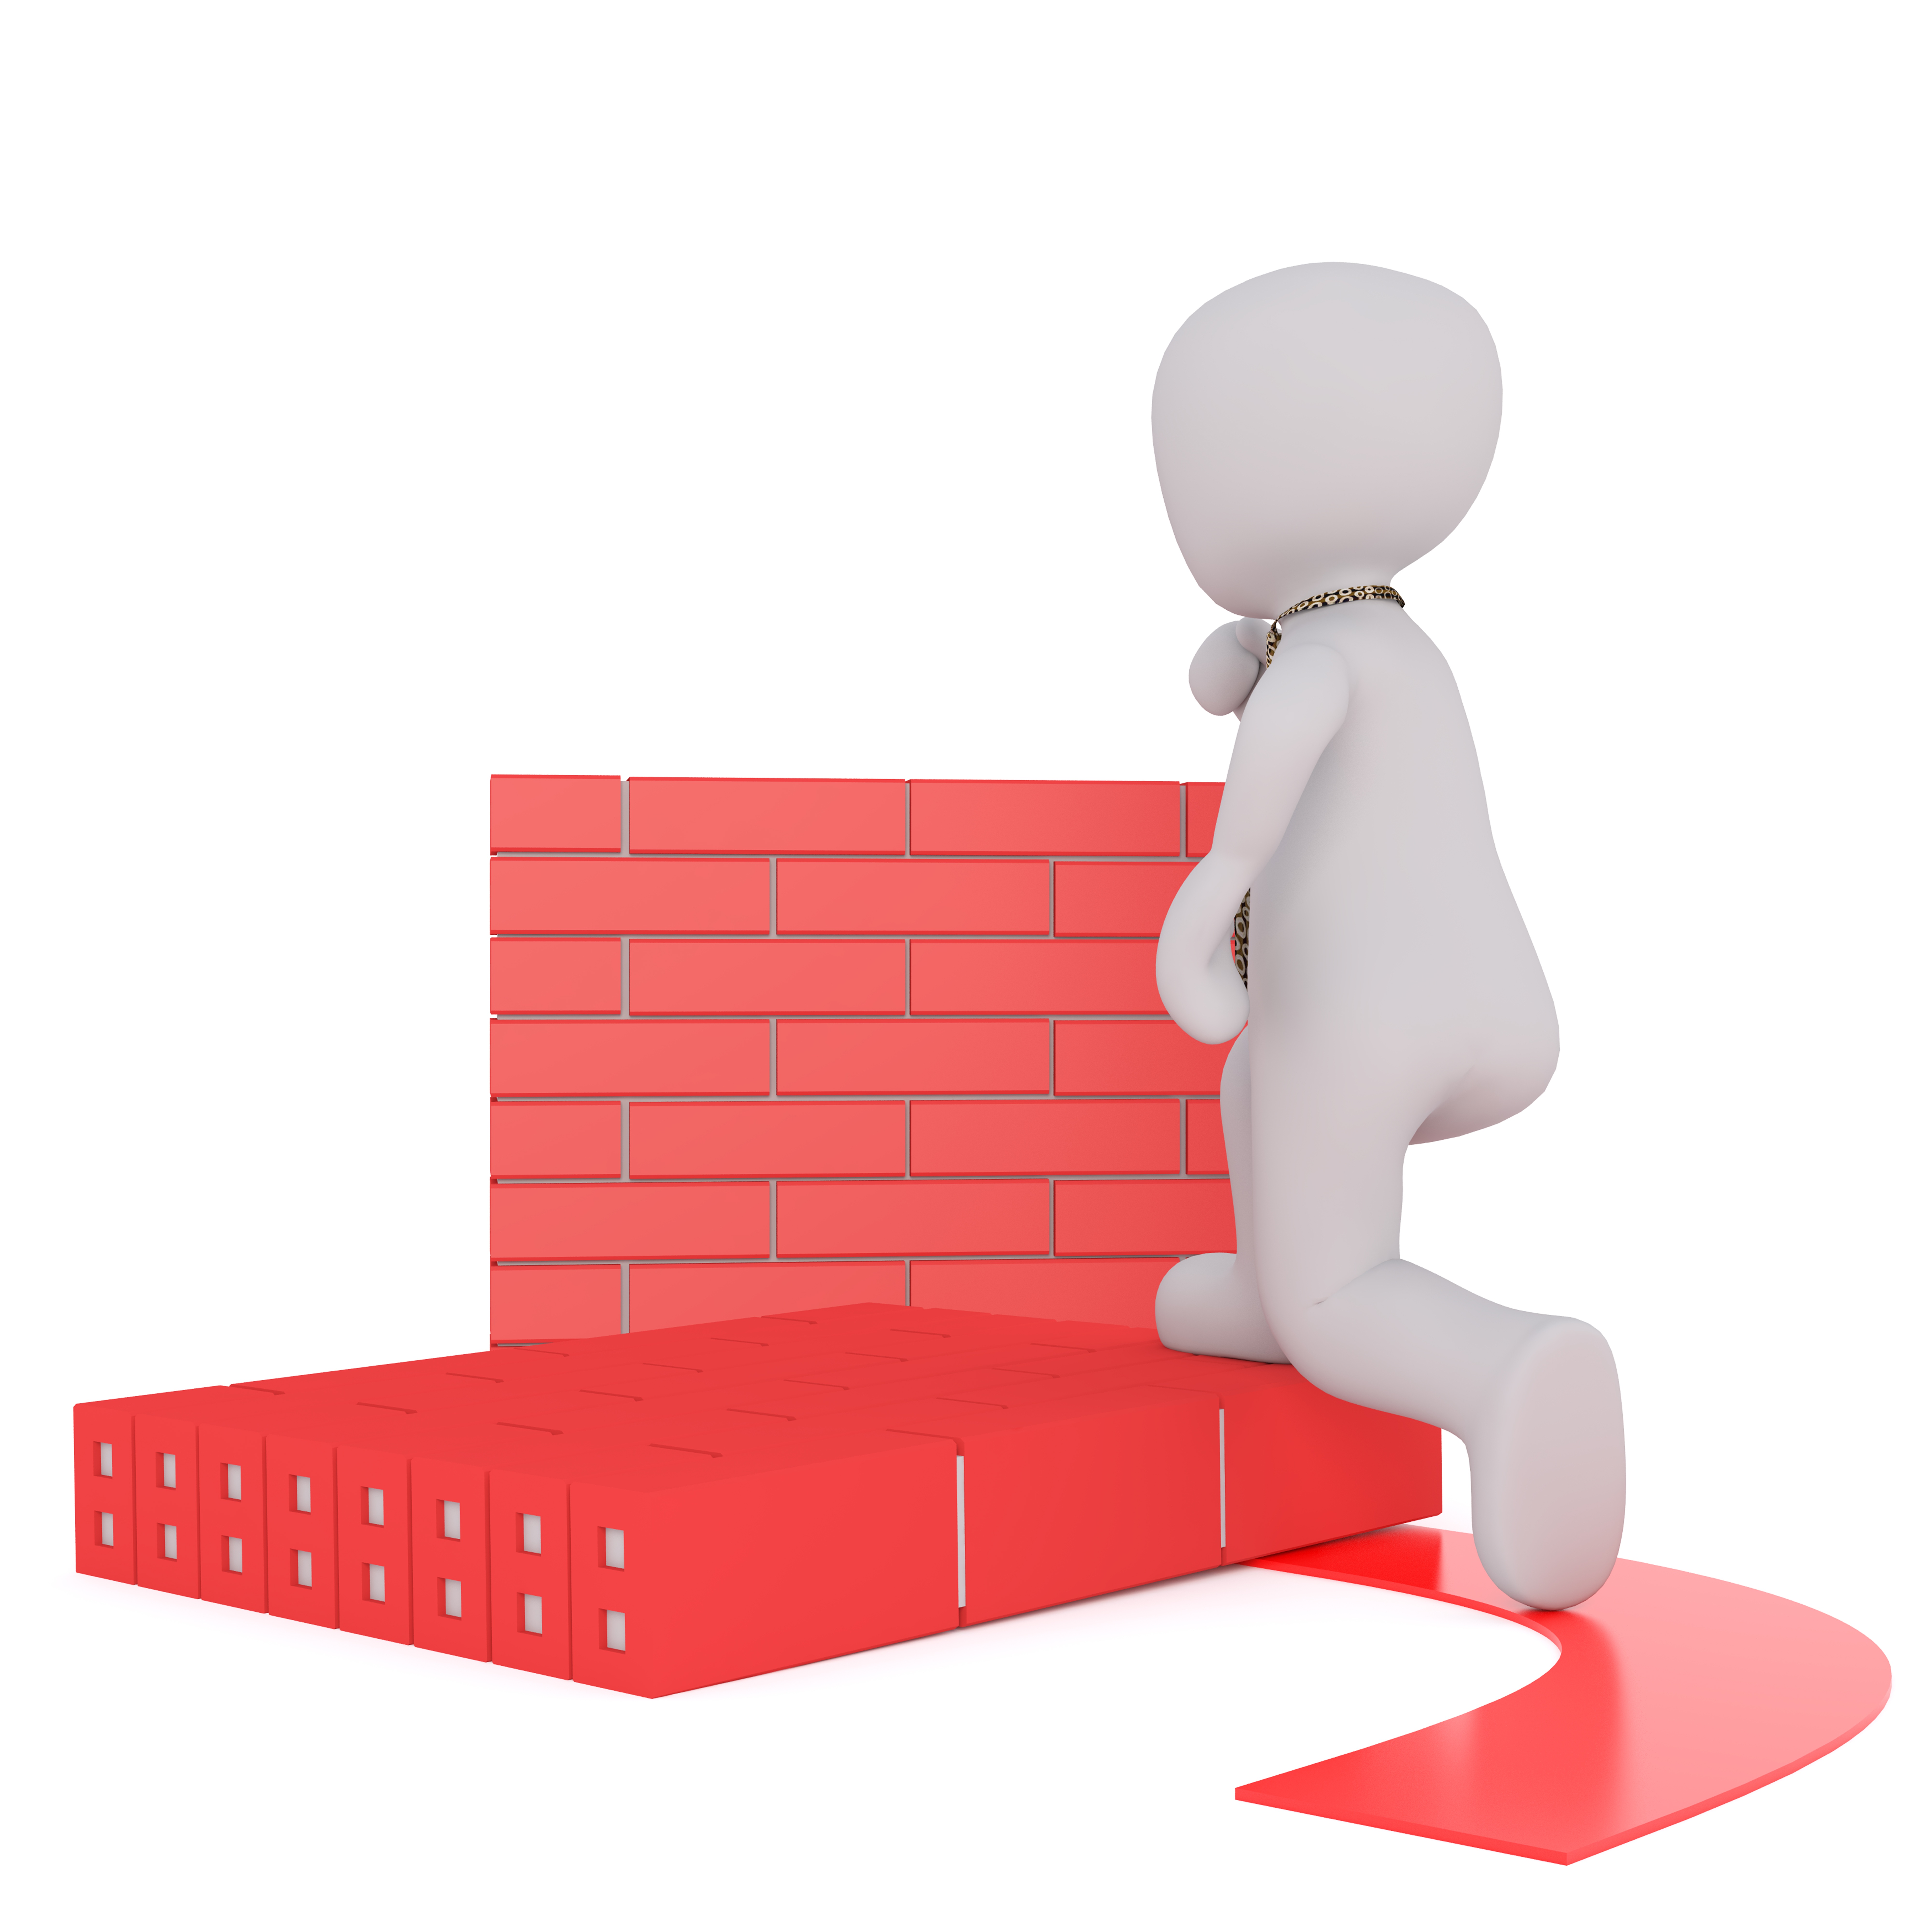
architecture, white, play, chair, isolated, stone, model, high, furniture, product, illustration, stairs, diagram, 3d, rise, directory, away, upward, emergence, gradually, white male, 3d model, full body, free image, human positions, 3d man, 3d men